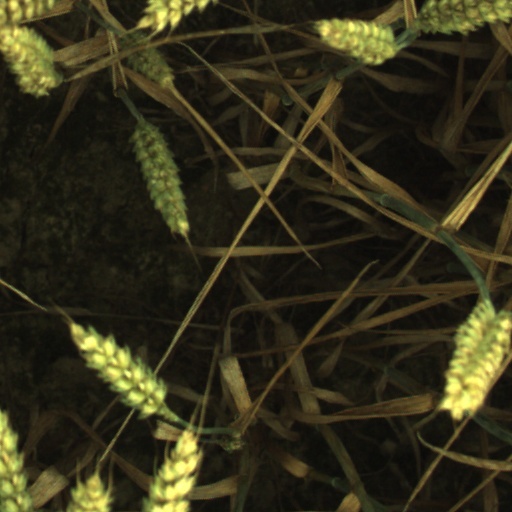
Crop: wheat